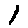
Label: 1